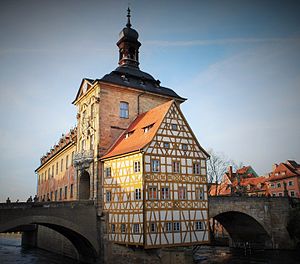
Bamberg
Det gamle rådhus i Bamberg bygget 1386 midt i Regnitzfloden, som er tilgængelig fra to broer.
Det gamle rådhus i Bamberg bygget 1386 midt i Regnitzfloden, tilgængelig fra to broer.
Bamberg er en by i Franken i fristaten Bayern. Byen har et areal på 54,58 km² og havde 77.592 indbyggere. Den er sæde for et universitet og et katolsk ærkebispedømme og er desuden en vigtig øl- og forvaltningsby. Bambergs maleriske, middelalderlige og barokke gamle bydel med blandt andet Bamberg domkirke hører til UNESCOs liste over verdens kulturarv.